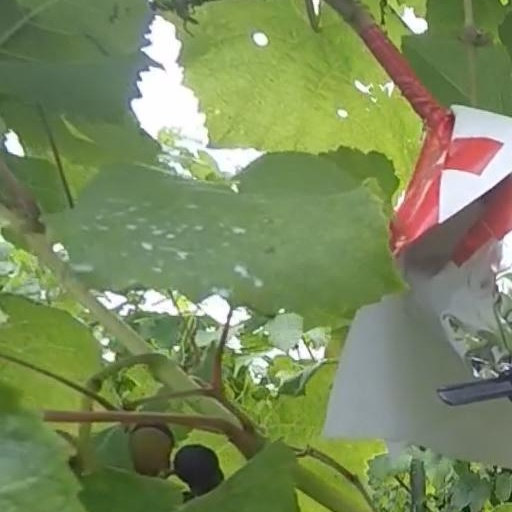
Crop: grape